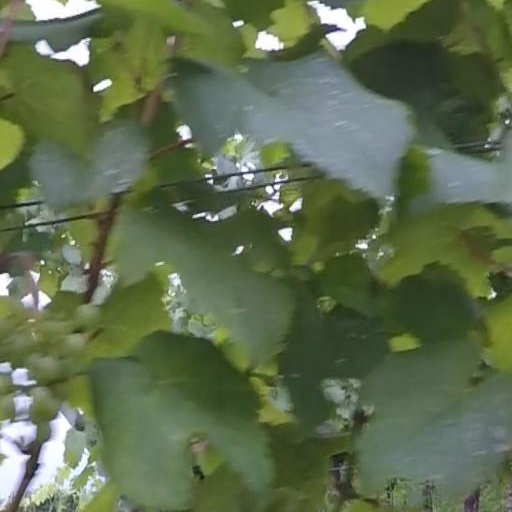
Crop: grape